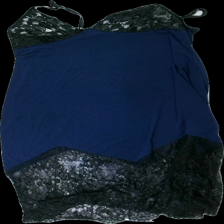
View: front
Type: Night gown
Category: Ladies
Brand: Missing
Colors: Black, Blue
Material: 100% polyester
Pattern: Lace
Cut: Regular, V-collar
Season: All
Price range: <50
Recommended usage: Export
Comment: loose threads, washed out